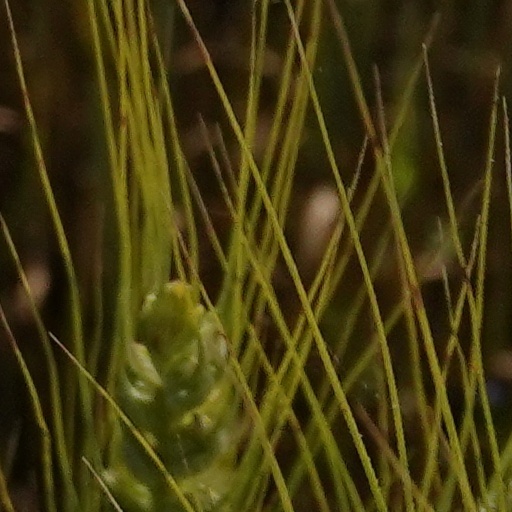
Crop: wheat